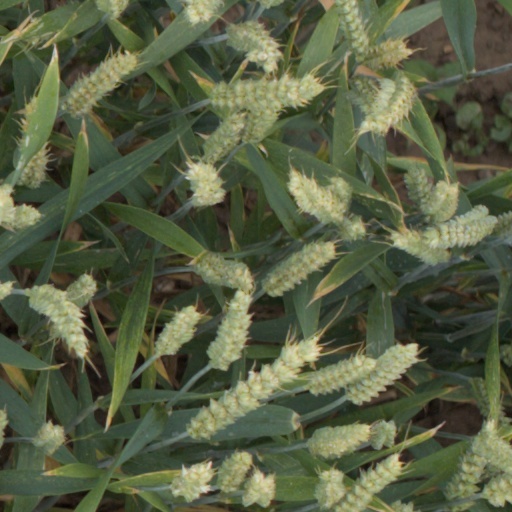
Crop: wheat